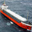
Label: ship